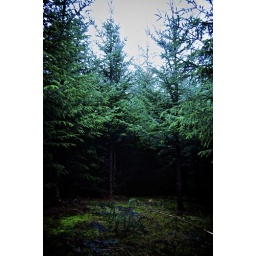
The darkness underneath the pine trees reminds me of what could be living in there!